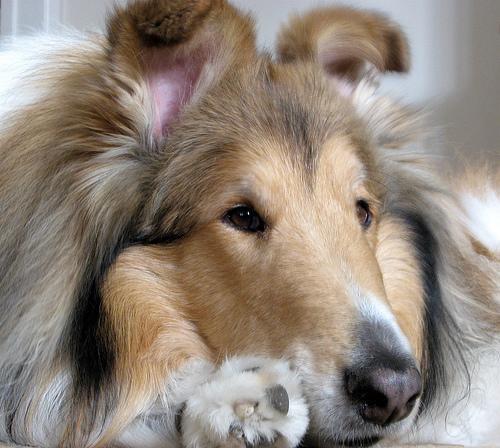
collie